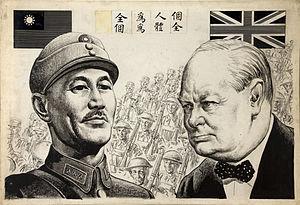
Le Kuomintang, Guomindang, Kuo-Min-Tang, ou Kouo-Min-Tang est le plus ancien parti politique de la Chine contemporaine, présent aujourd'hui à Taïwan. Créé en 1912 par Sun Yat-sen, il domine le gouvernement central de la république de Chine à partir de 1928 jusqu'à la prise de pouvoir par les communistes en 1949. Son influence est limitée depuis à Taïwan où il reste, jusqu'en 1986, le seul parti autorisé. Il reste la première force politique de l'île jusqu'en 2016, gardant durant toute cette période la majorité au Parlement et, sauf de 2000 à 2008, la présidence. En 2016 cependant, il perd tant la majorité au Parlement que la présidence au profit du Parti démocrate progressiste.